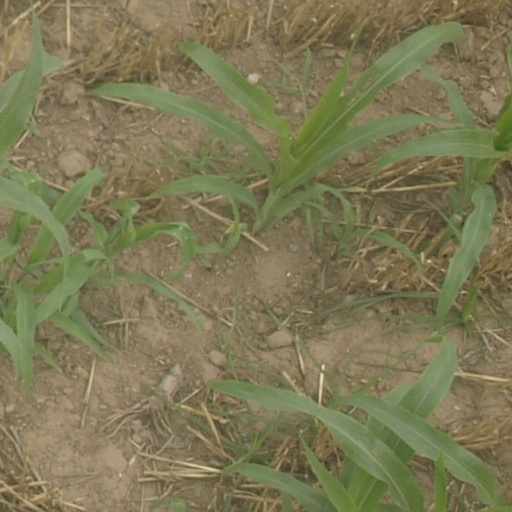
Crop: maize; corn